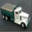
Label: truck